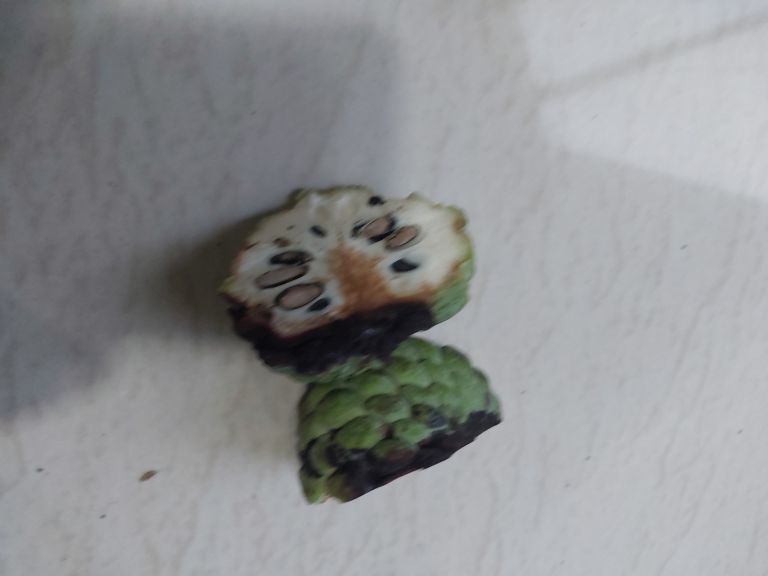
Disease label: Diplodia Rot